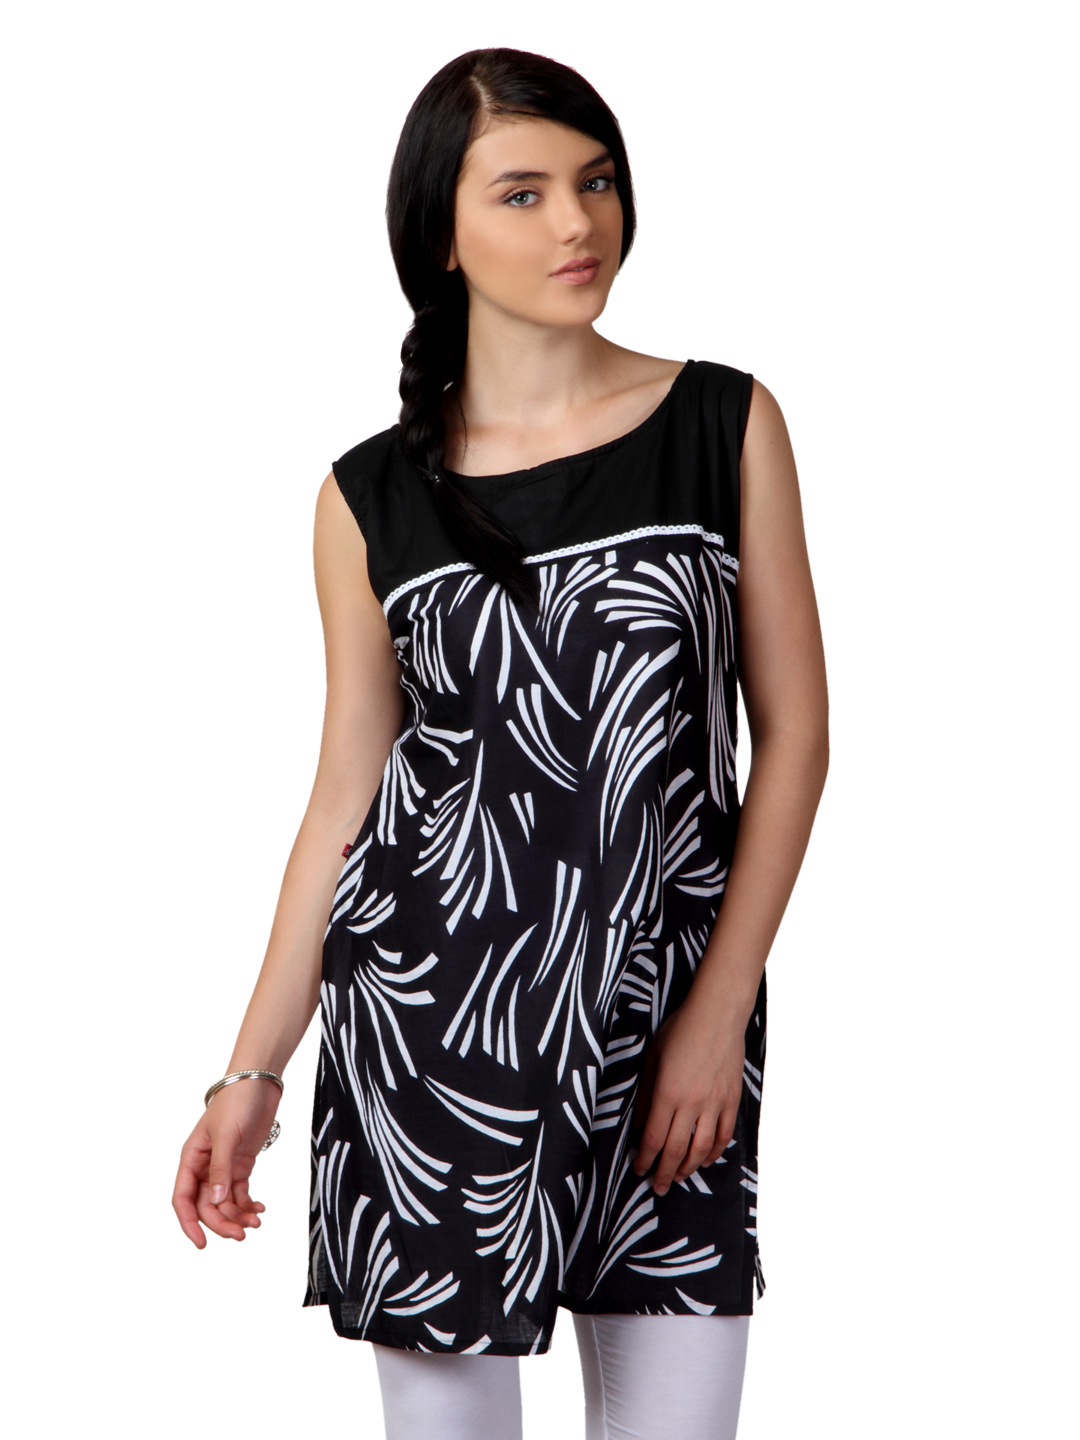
Shree Women Black and White Printed Kurta
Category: Apparel / Topwear / Kurtas
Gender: Women
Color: Black
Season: Fall 2012
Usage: Ethnic